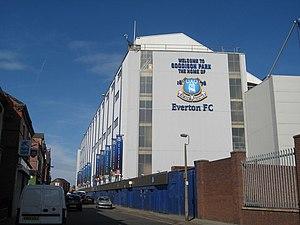
L'Everton Football Club est un club professionnel de football anglais, basé dans la ville de Liverpool et fondé en 1878 dans le district d'Everton, qui fait partie en 1888 des membres fondateurs du championnat anglais, la Football League.